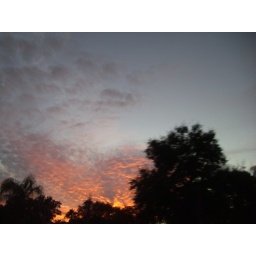
this was the other night by my house riding down the street